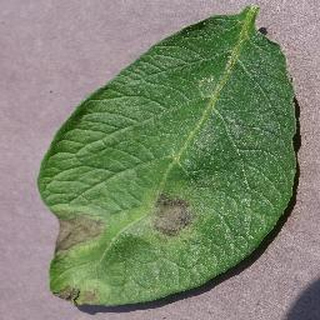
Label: potato_late_blight